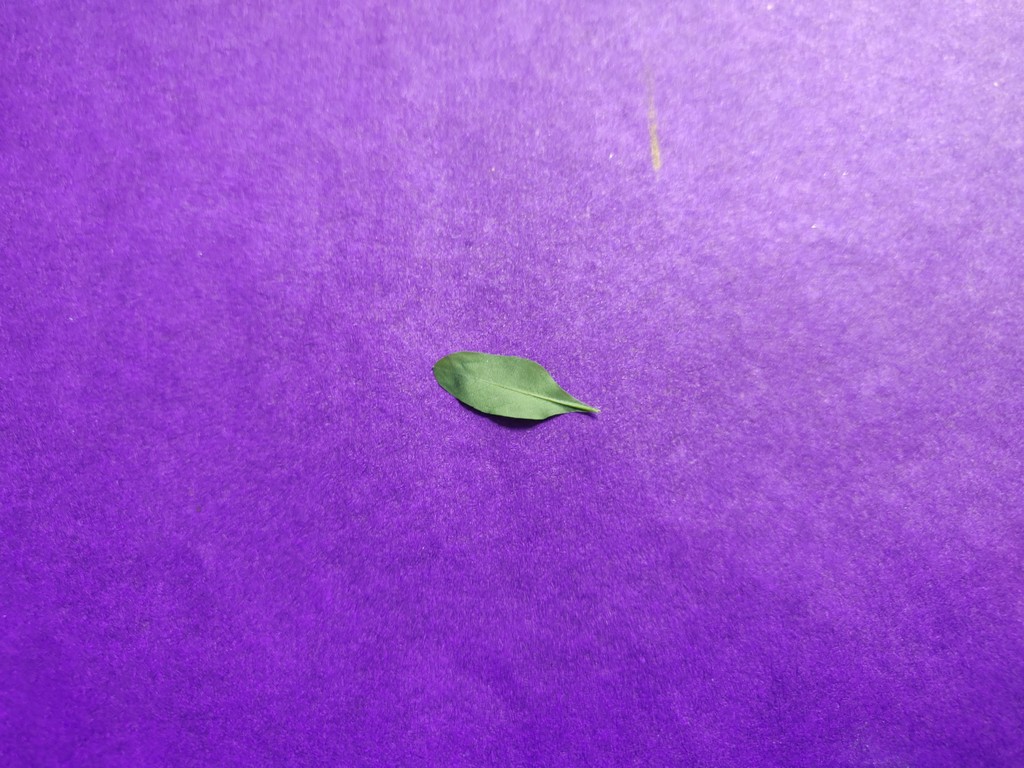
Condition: Healthy
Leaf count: single
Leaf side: back